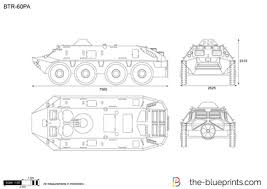
Label: BTR-60